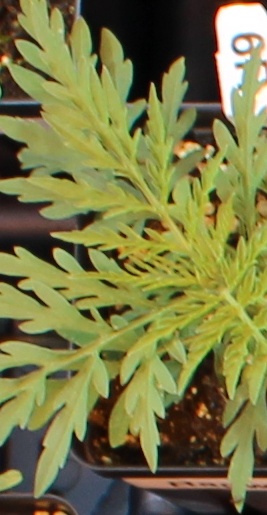
Label: Ragweed